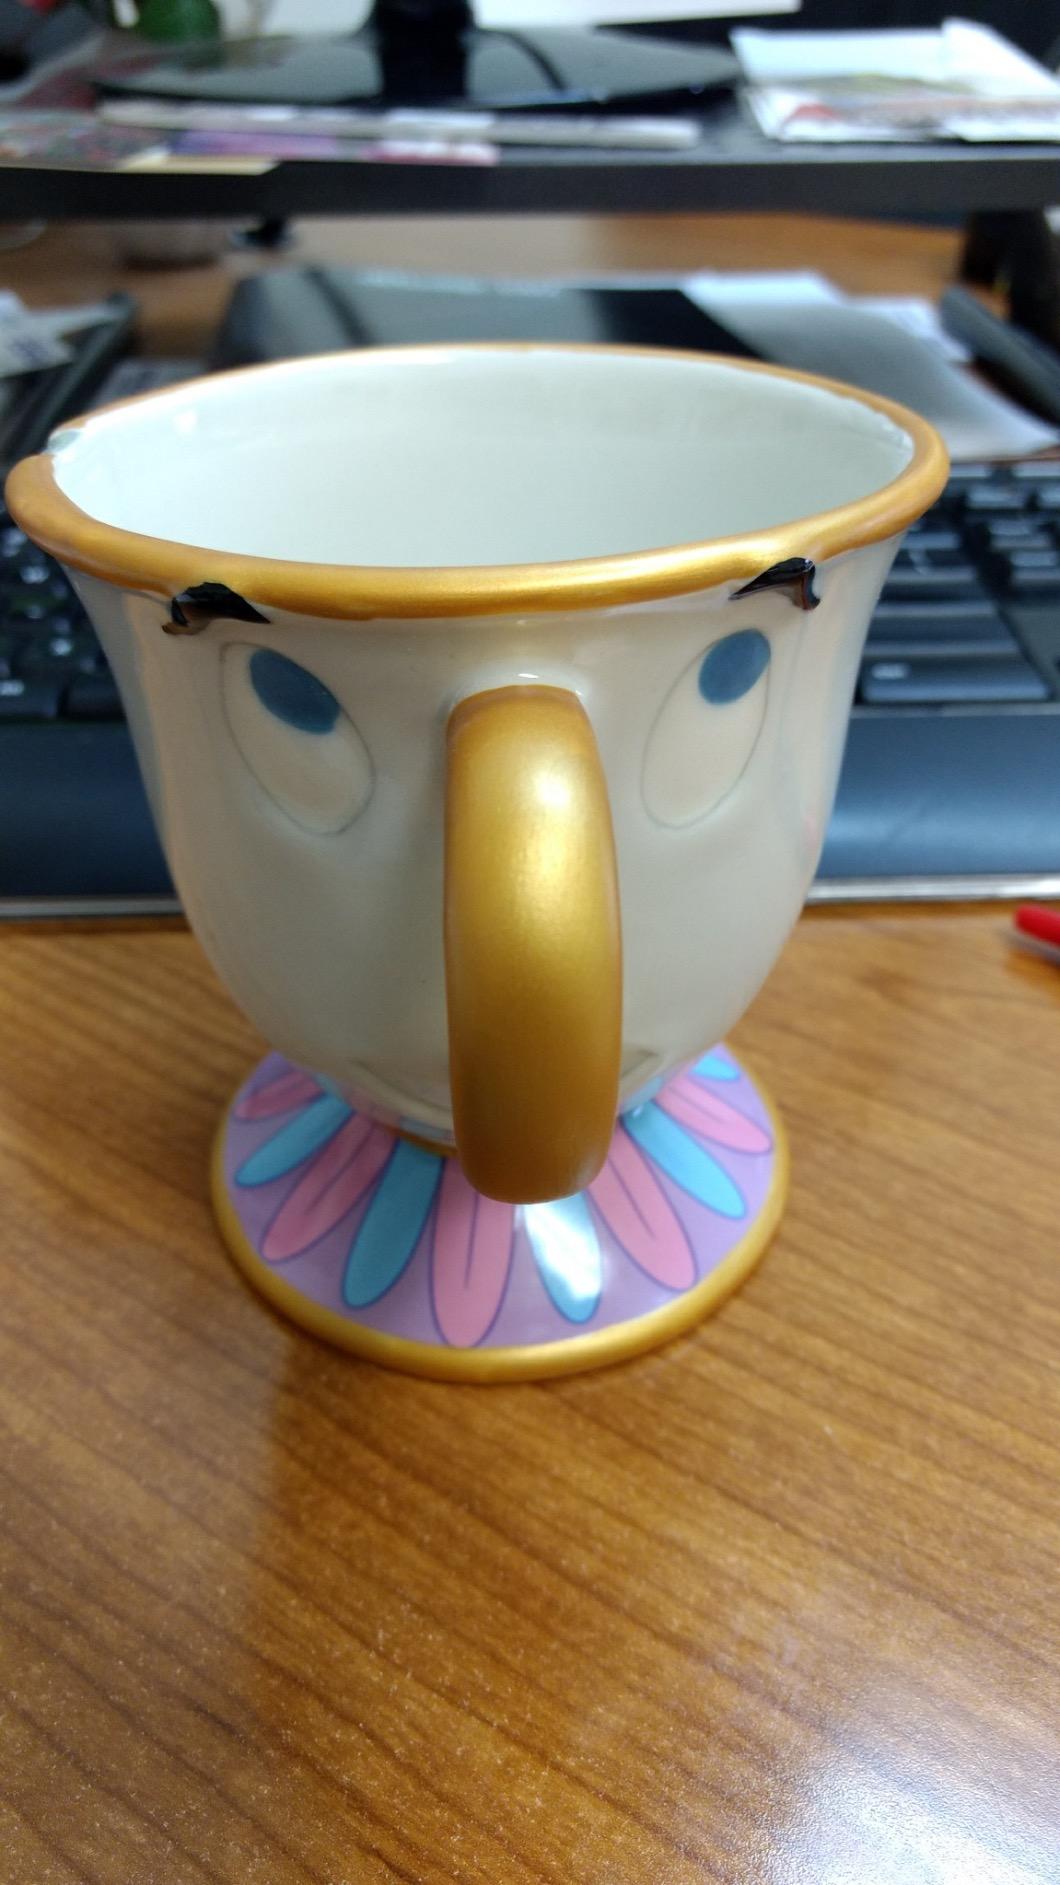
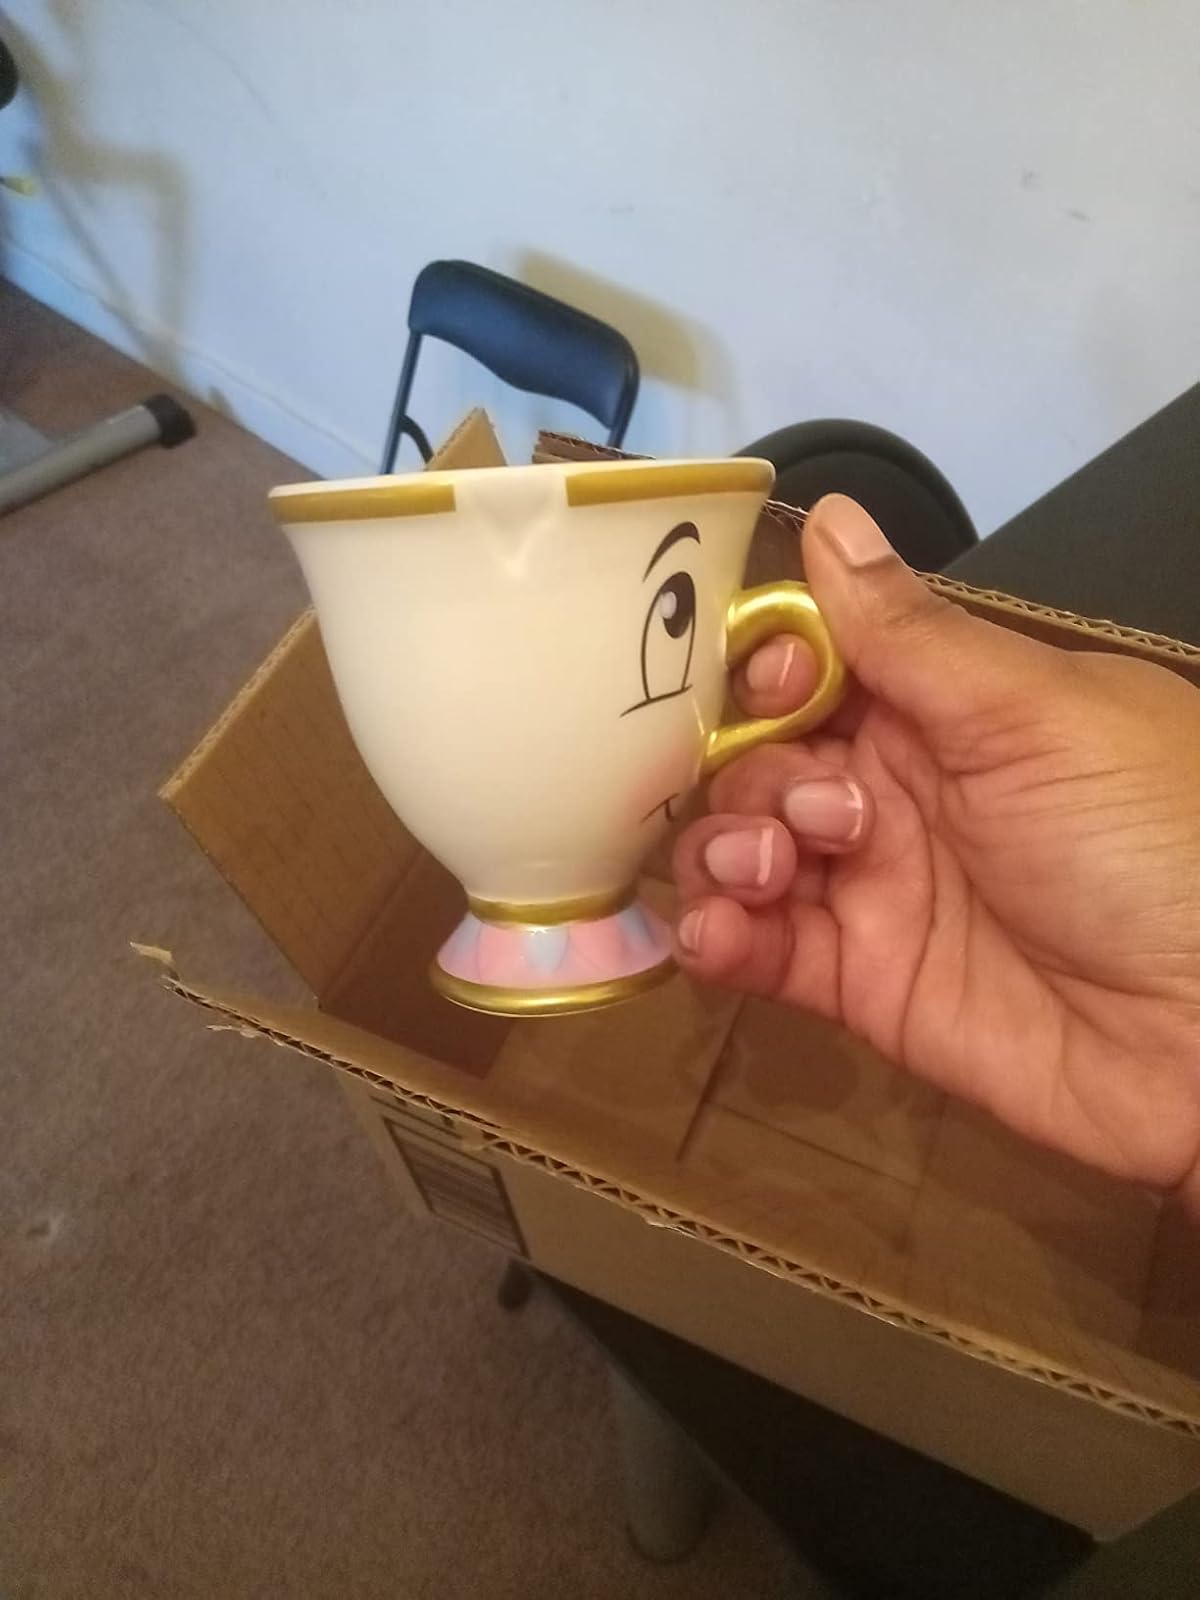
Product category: items_mug
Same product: no